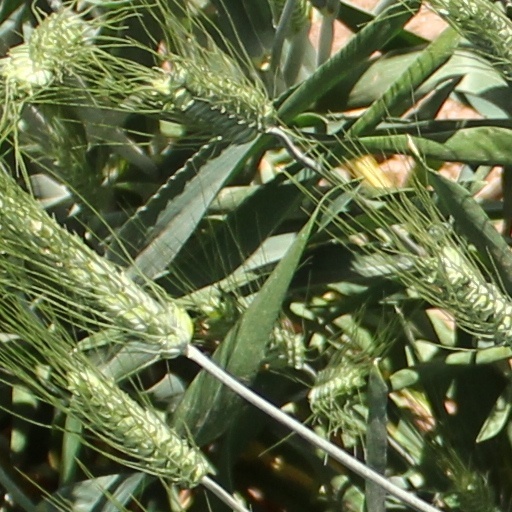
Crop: wheat